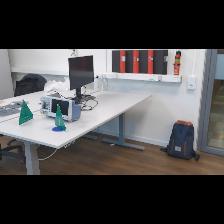
Label: NonHuman